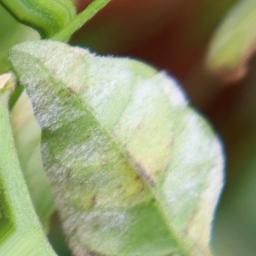
Label: powdery mildew